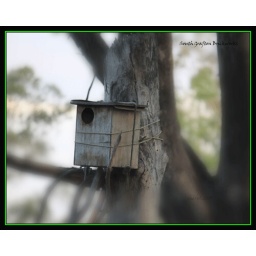
bird nest in one of the trees at the brickworks